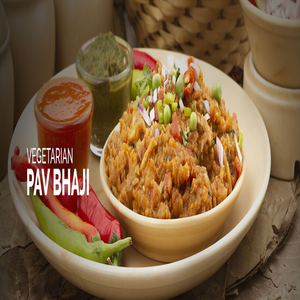
Dish: pavbhaji